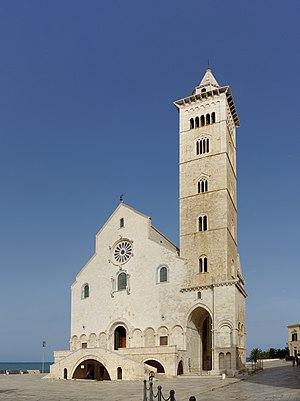
L'art roman apulien s'est développé dans les Pouilles entre le onzième siècle et la première moitié du XIIIᵉ siècle, en particulier dans l'architecture, la sculpture et l'art de la mosaïque.
La Cathédrale de Trani est le bâtiment le plus prestigieux de Trani dans les Pouilles.
La province de Barletta-Andria-Trani est une province italienne des Pouilles septentrionales qui compte environ 390 000 habitants.
Trani est une ville italienne de la province de Barletta-Andria-Trani dans la région des Pouilles.